Andrew R. Heinze

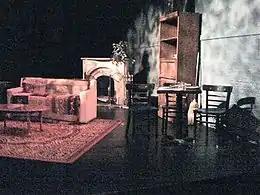
The set of "The Invention of the Living Room", HB Studio, New York City (2009)

In another Jewish Daily Forward essay, "Life Among the Goyim," Heinze looks at the British comedian, Sacha Baron Cohen, and his TV comedy, Da Ali G Show, whose title character is a parody of a "white wannabe-gangsta rapper who not only adopts all the appropriate clothes, gestures and locutions but also convinces himself that he is black." In his essay, Heinze points out that Baron Cohen is a Jew who speaks Hebrew and keeps kosher; and his undergraduate history thesis at Cambridge University was on black-Jewish relations. Yet, Heinze wonders, is there anything about his comedy that is specifically Jewish? For Heinze, the answer is yes, and he arrives at the "yes" in the following whimsical way: "If we take 'goyim' loosely to mean people who are strange, often affable, and potentially dangerous, then, yes, 'Da Ali G Show' is Jewish comedy and we, in our digital phantasmagoria of a world, are all goyim, all on camera, all the time."